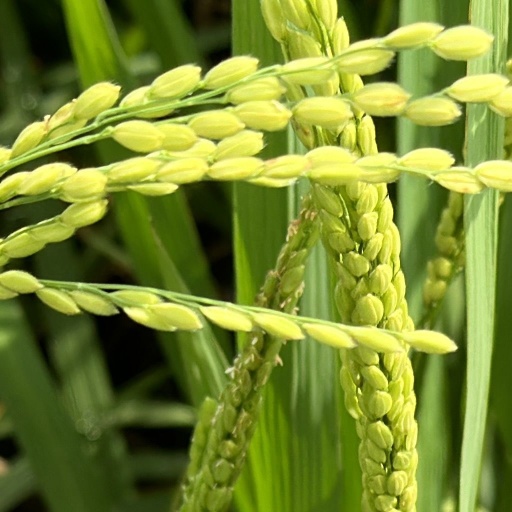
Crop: rice